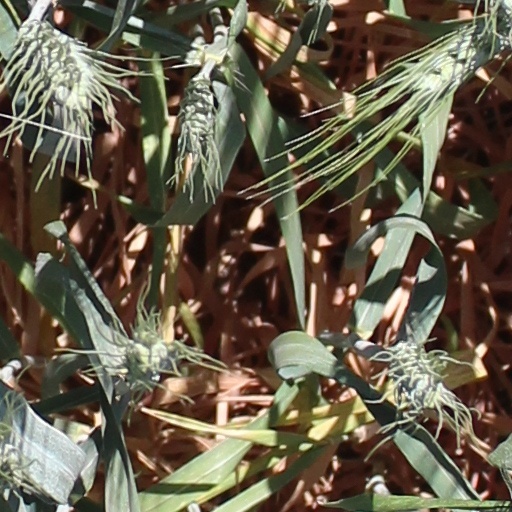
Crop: wheat